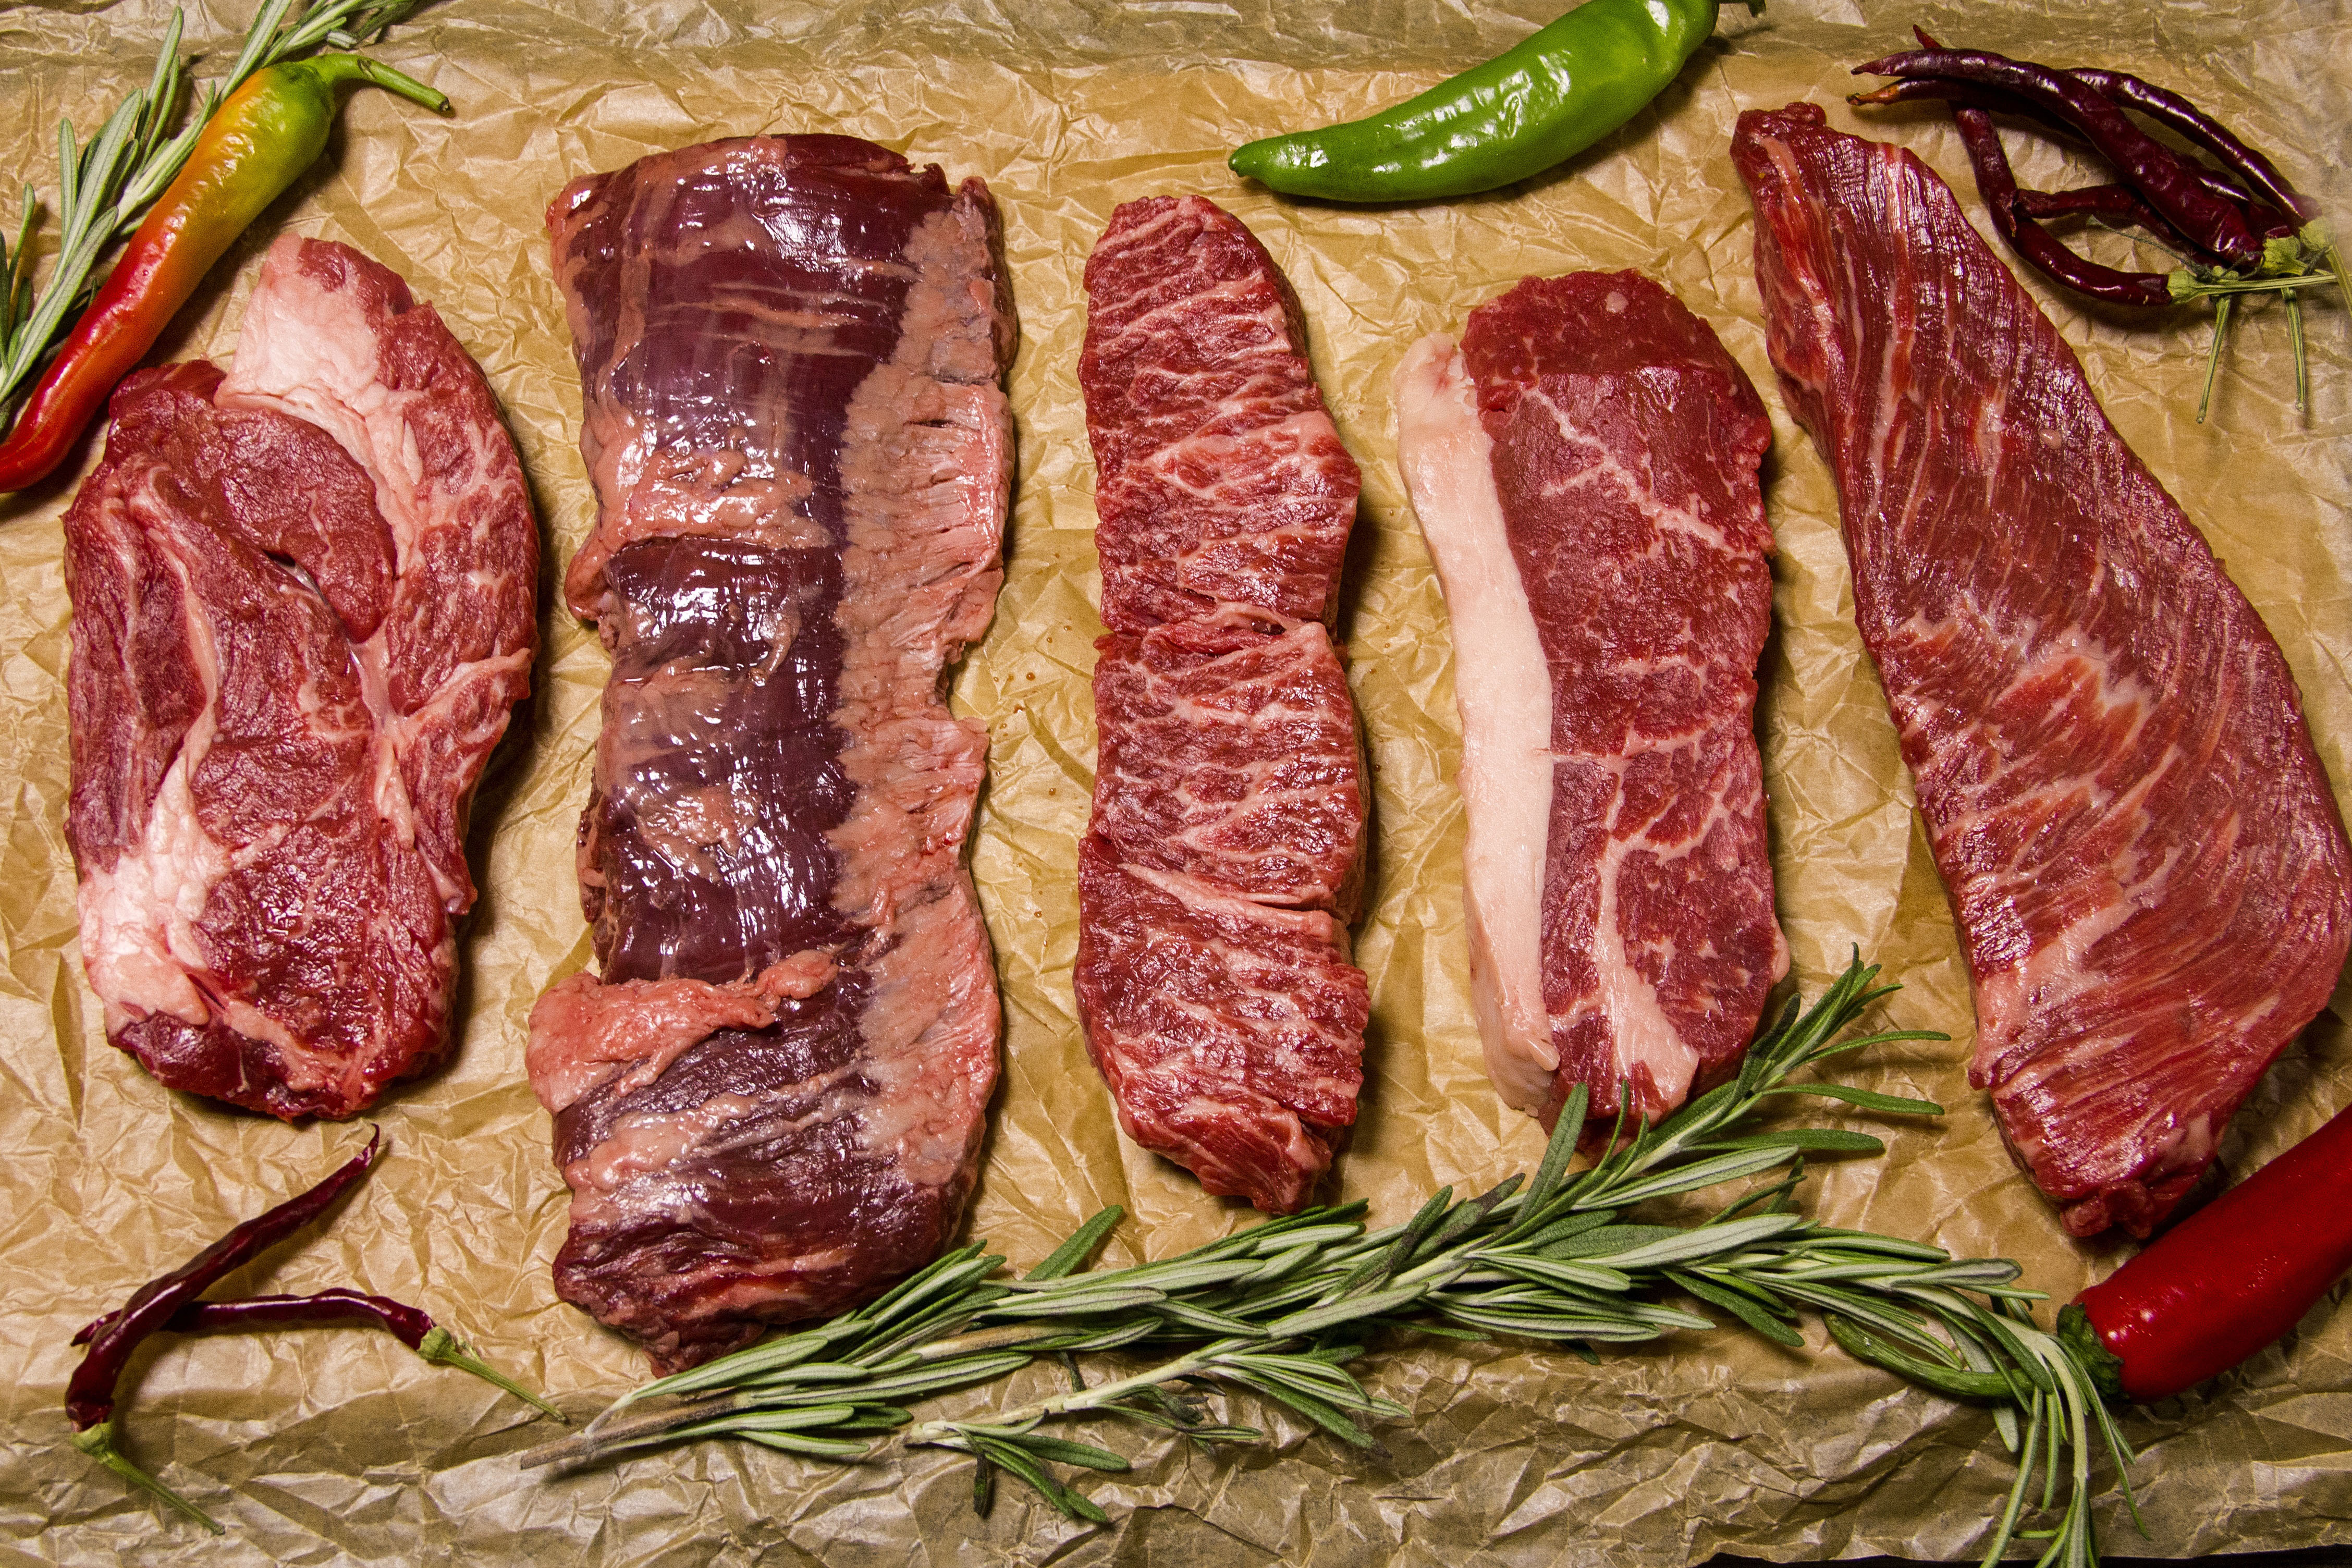
food, dish, cuisine, ingredient, meat, flat iron steak, beef tenderloin, veal, sirloin steak, beef, rib eye steak, pork loin, salt cured meat, Rump cover, kobe beef, red meat, produce, steak, capicola, carne asada, Pastirma